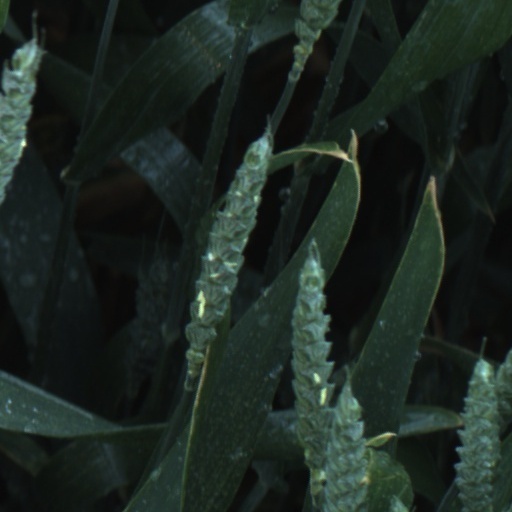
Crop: wheat